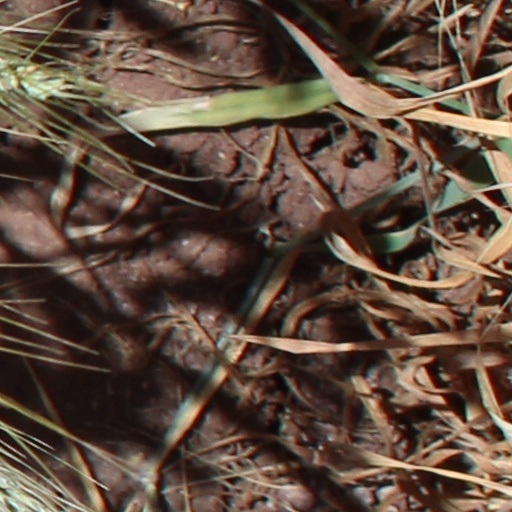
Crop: wheat